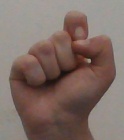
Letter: fa